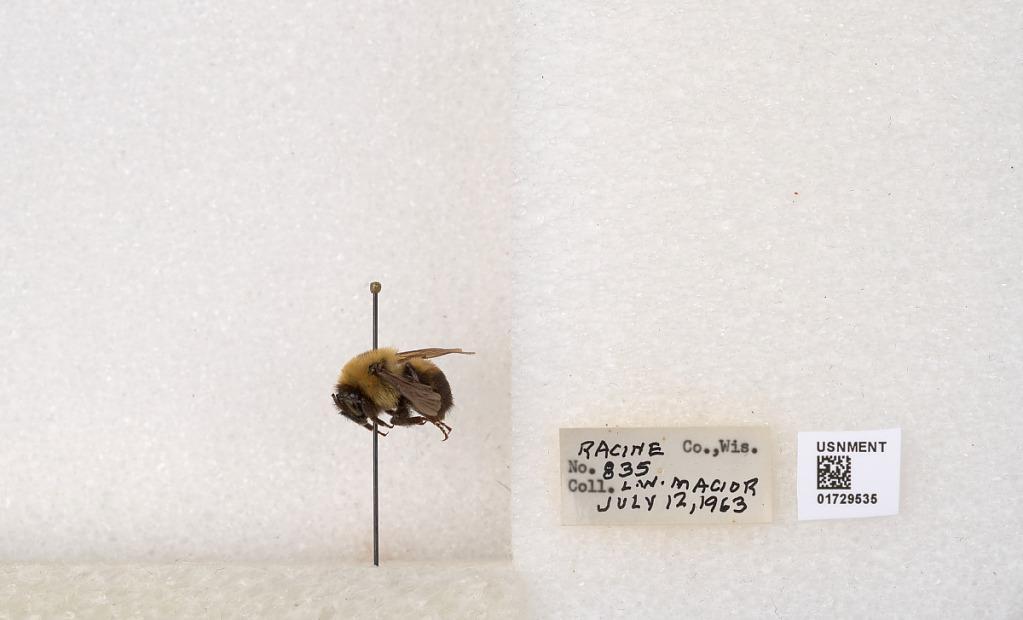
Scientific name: Bombus (Separatobombus) griseocollis (De Geer)
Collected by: L. Macior
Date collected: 1963-7-12
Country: United States
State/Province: Wisconsin
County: Racine
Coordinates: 42.7299, -87.8123